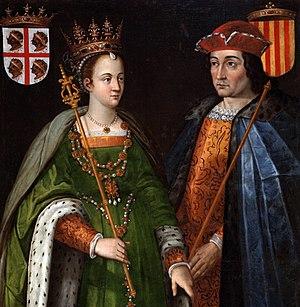
La principauté de Catalogne était un État du Moyen Âge et de l'Époque moderne, sous l'autorité des Corts Catalanes, créé en 1162 par l'union de tous les comtés catalans dont le souverain est Alphonse II d'Aragon et Iᵉʳ de Barcelone. Ce n'est pas formellement un royaume mais une union de comtés unis par des lois uniformisées par les Corts et pour son propre système institutionnel équivalent aux autres royaumes de la Couronne. Sa configuration finale ne s'est achevée qu'en 1491. Elle est organisée en vigueries. Sa langue est le catalan. Sa capitale est Barcelone, la Ciutat Vella avec ses propres droits fors et une représentation directe au Parlement, les autres villes importantes étant Perpignan, Gironne, Lleida, Manresa, Vic, Tarragone et Tortosa. Le souverain de l'ensemble de ces comtés unis avait la dignité de Comte de Barcelone.
Le château Sant Joan de Tortosa, ou château de la Zuda, est un ensemble castral situé à Tortosa, dans la province catalane de Tarragone, en Espagne.
La Catalogne est une communauté autonome se trouvant au nord-est de l´Espagne, elle est officiellement considérée comme ayant une nationalité. Sa capitale et métropole est la ville de Barcelone. Elle est entourée par la Communauté valencienne au sud, l'Aragon à l'ouest, la France au nord, l'Andorre au nord-ouest, et la mer Méditerranée à l'est. Une grande partie de ses terres fait donc frontière avec la France. Elle couvre une superficie de 31 950 km². Ses langues officielles sont le catalan, l'occitan et l'espagnol ou castillan. En 2015, elle comptait 7 508 106 habitants, ce qui en faisait la deuxième communauté d'Espagne après l'Andalousie et la dixième subdivision territoriale de premier niveau administratif d'Europe au regard de la population. Elle est également la plus peuplée parmi les Pays catalans, ensemble culturel et linguistique qui la lie à la Communauté valencienne, aux îles Baléares, à la principauté d'Andorre, à la Franja aragonaise et à l'essentiel du département français des Pyrénées-Orientales.